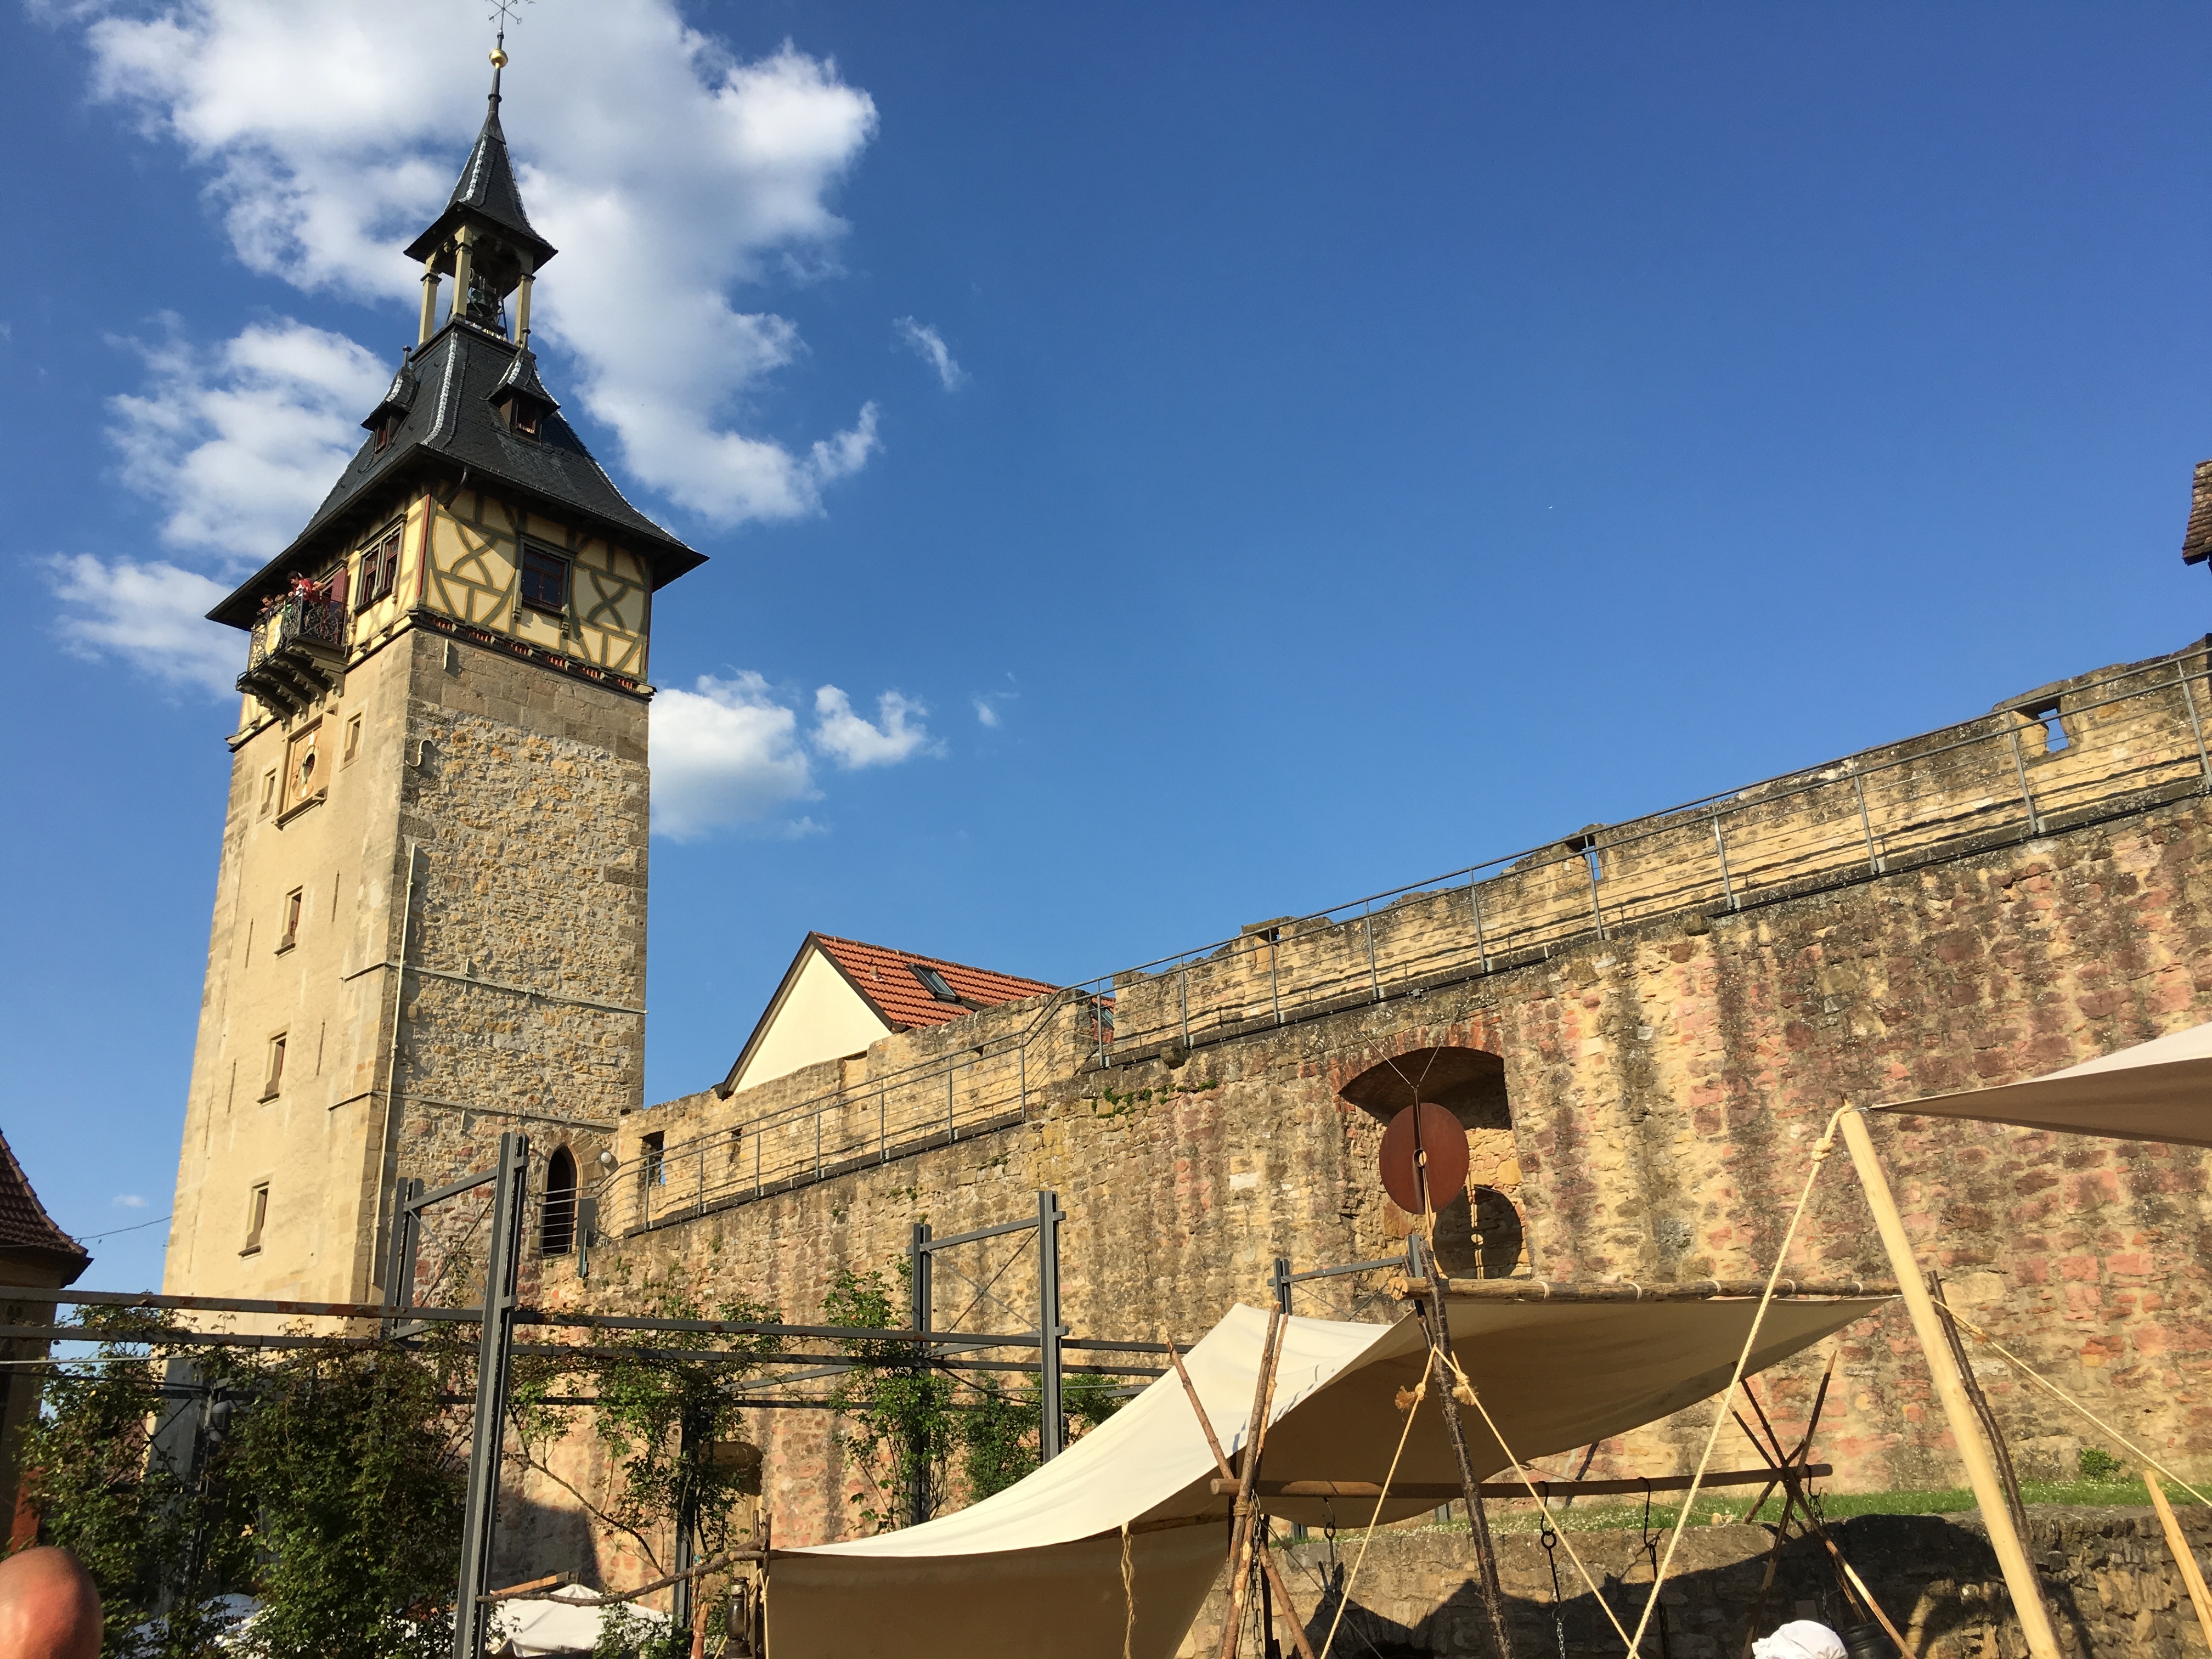
town, building, tower, landmark, church, cathedral, tourism, place of worship, bell tower, steeple, monastery, middle ages